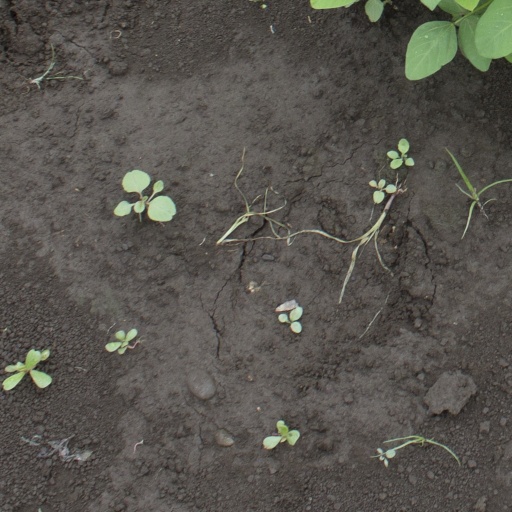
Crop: soybean